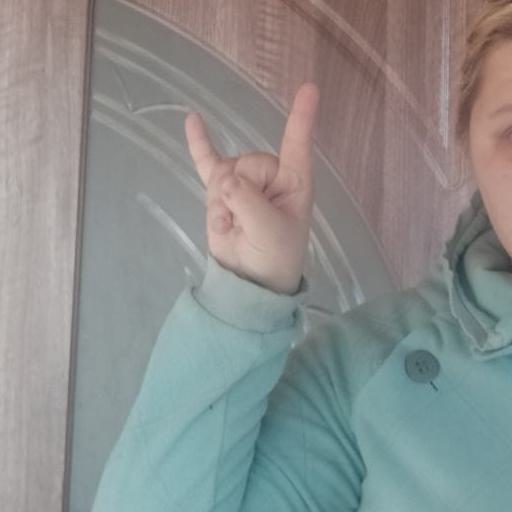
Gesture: rock